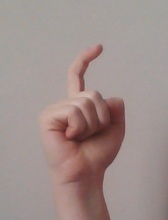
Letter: ra